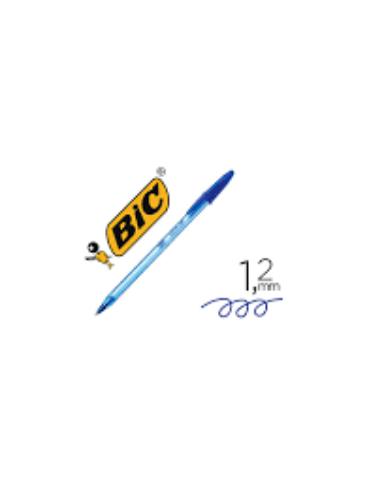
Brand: bic cristal
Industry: Necessities